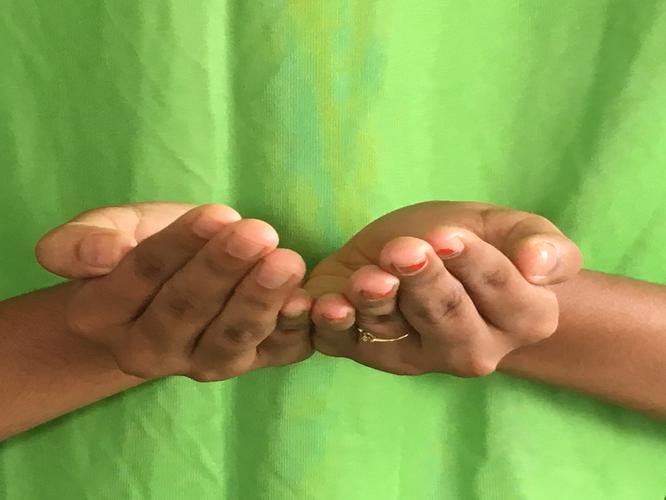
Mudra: Pushpaputa
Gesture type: double_hand